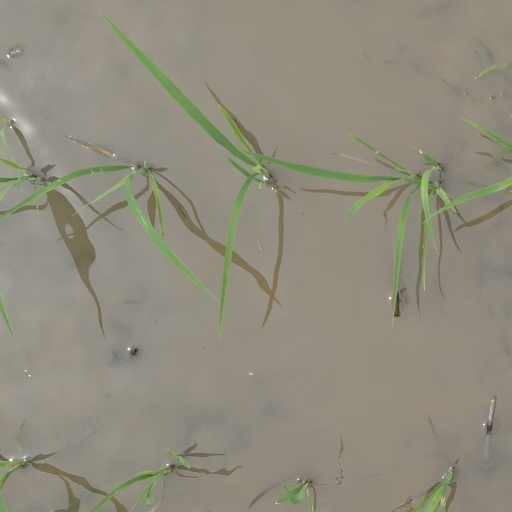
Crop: rice